American Civil War

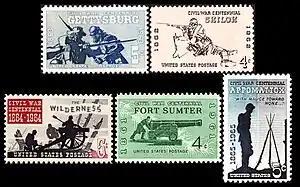
Beginning in 1961, the US Post Office released commemorative stamps for five famous battles, each issued on the 100th anniversary of the respective battle.

The first battle of the Trans-Mississippi theater was the Battle of Wilson's Creek (August 1861). The Confederates were driven from Missouri early in the war as a result of the Battle of Pea Ridge.